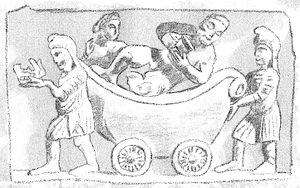
Les Sakas ou Saces sont un ensemble mal délimité de peuples indo-européens qui vivaient dans l'Antiquité en Asie centrale, dans une région couvrant le Kazakhstan, l'Ouzbékistan, le Tadjikistan, l'Afghanistan, et une partie du Pakistan et de l'Iran, et parfois étendue jusqu'aux monts Altaï et à la Sibérie méridionale en Russie selon les auteurs. Il s'agit des branches orientales des peuples scythes, ceux qui sont le plus souvent mentionnés dans les sources perses sous le terme « saka ». Les Scythes étaient un vaste ensemble de peuples indo-européens d'Eurasie centrale parlant des langues iraniennes.